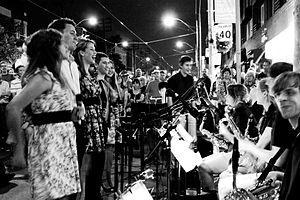
Le Beaches International Jazz Festival est un festival de jazz qui se déroule durant dix jours à Beaches, un quartier de Toronto au Canada, tous les ans au mois de juillet. La première édition a eu lieu en 1988.